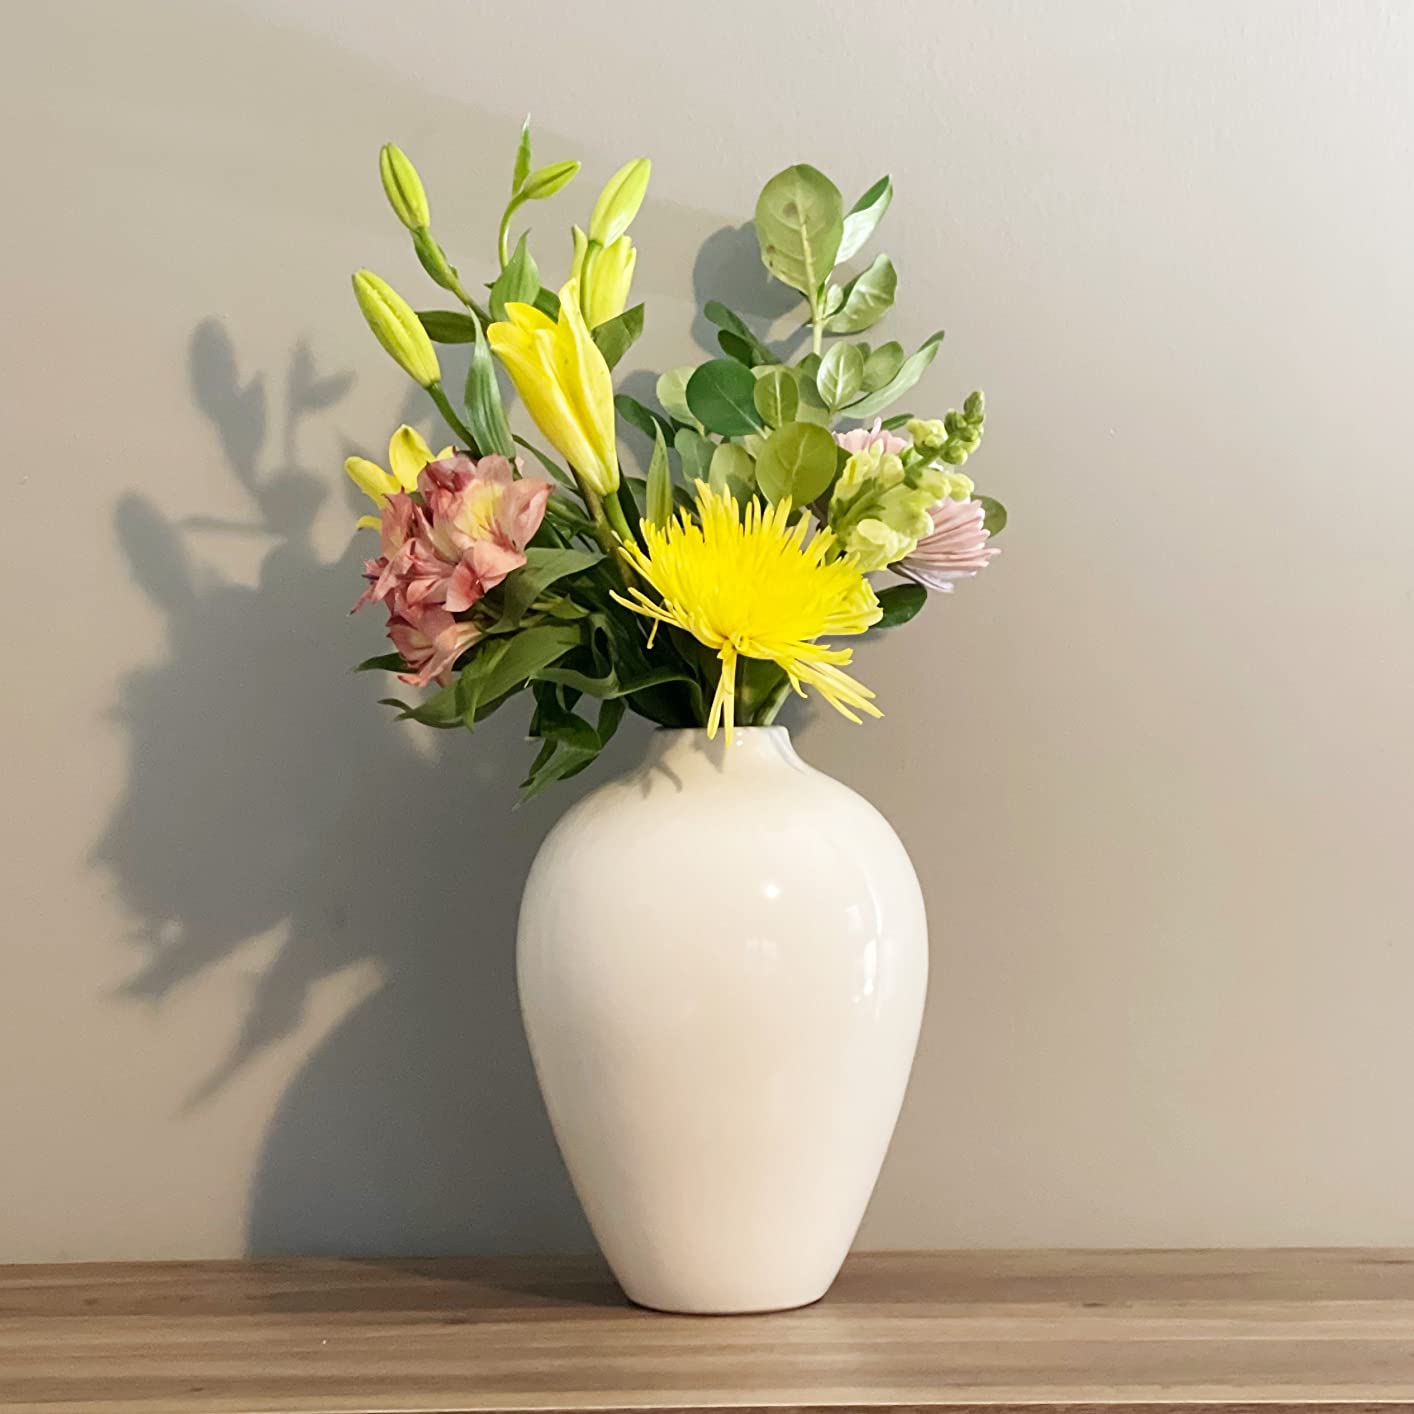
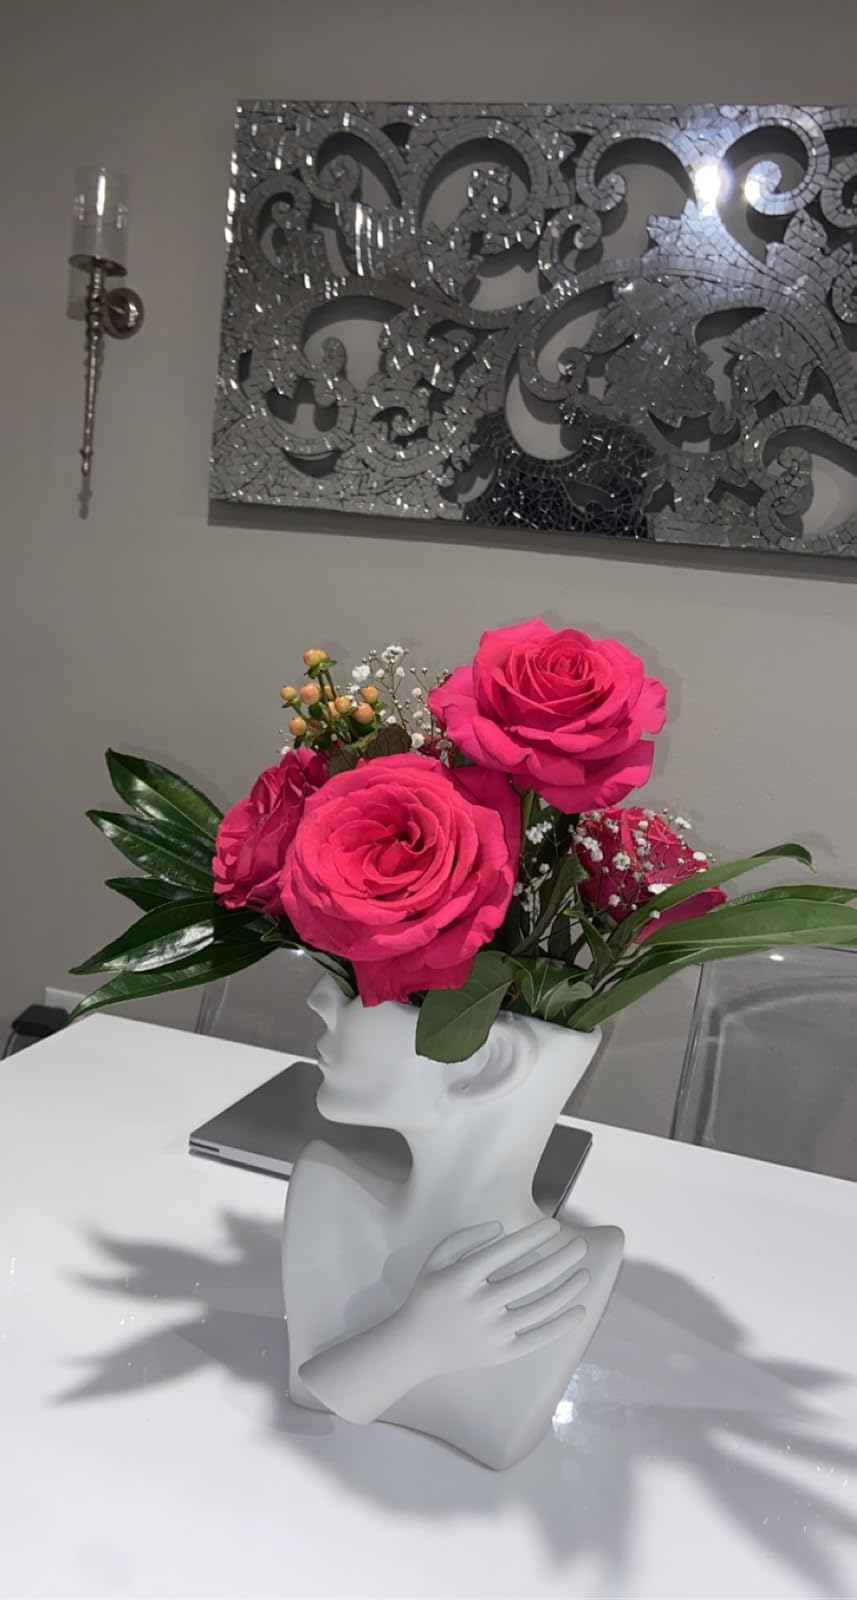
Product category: vase
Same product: no